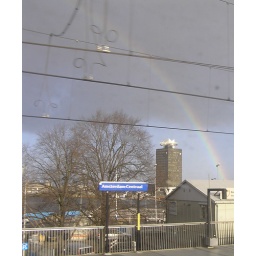
Rainbow over Amsterdam, taken from the train window - rubbish shot but fantastic memory :)